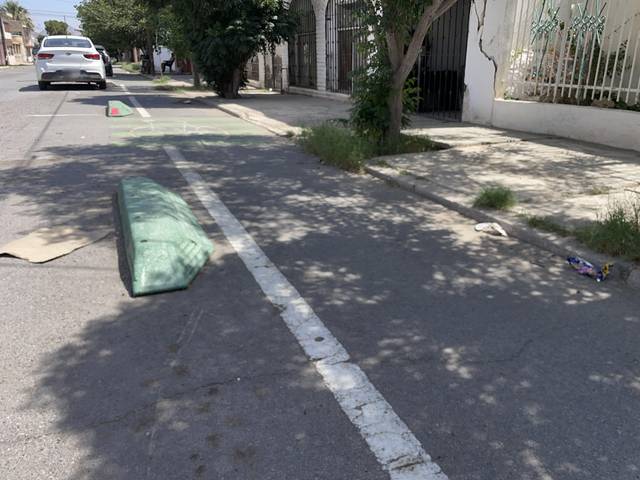
Region: Mexico
Coordinates: 31.745, -106.472